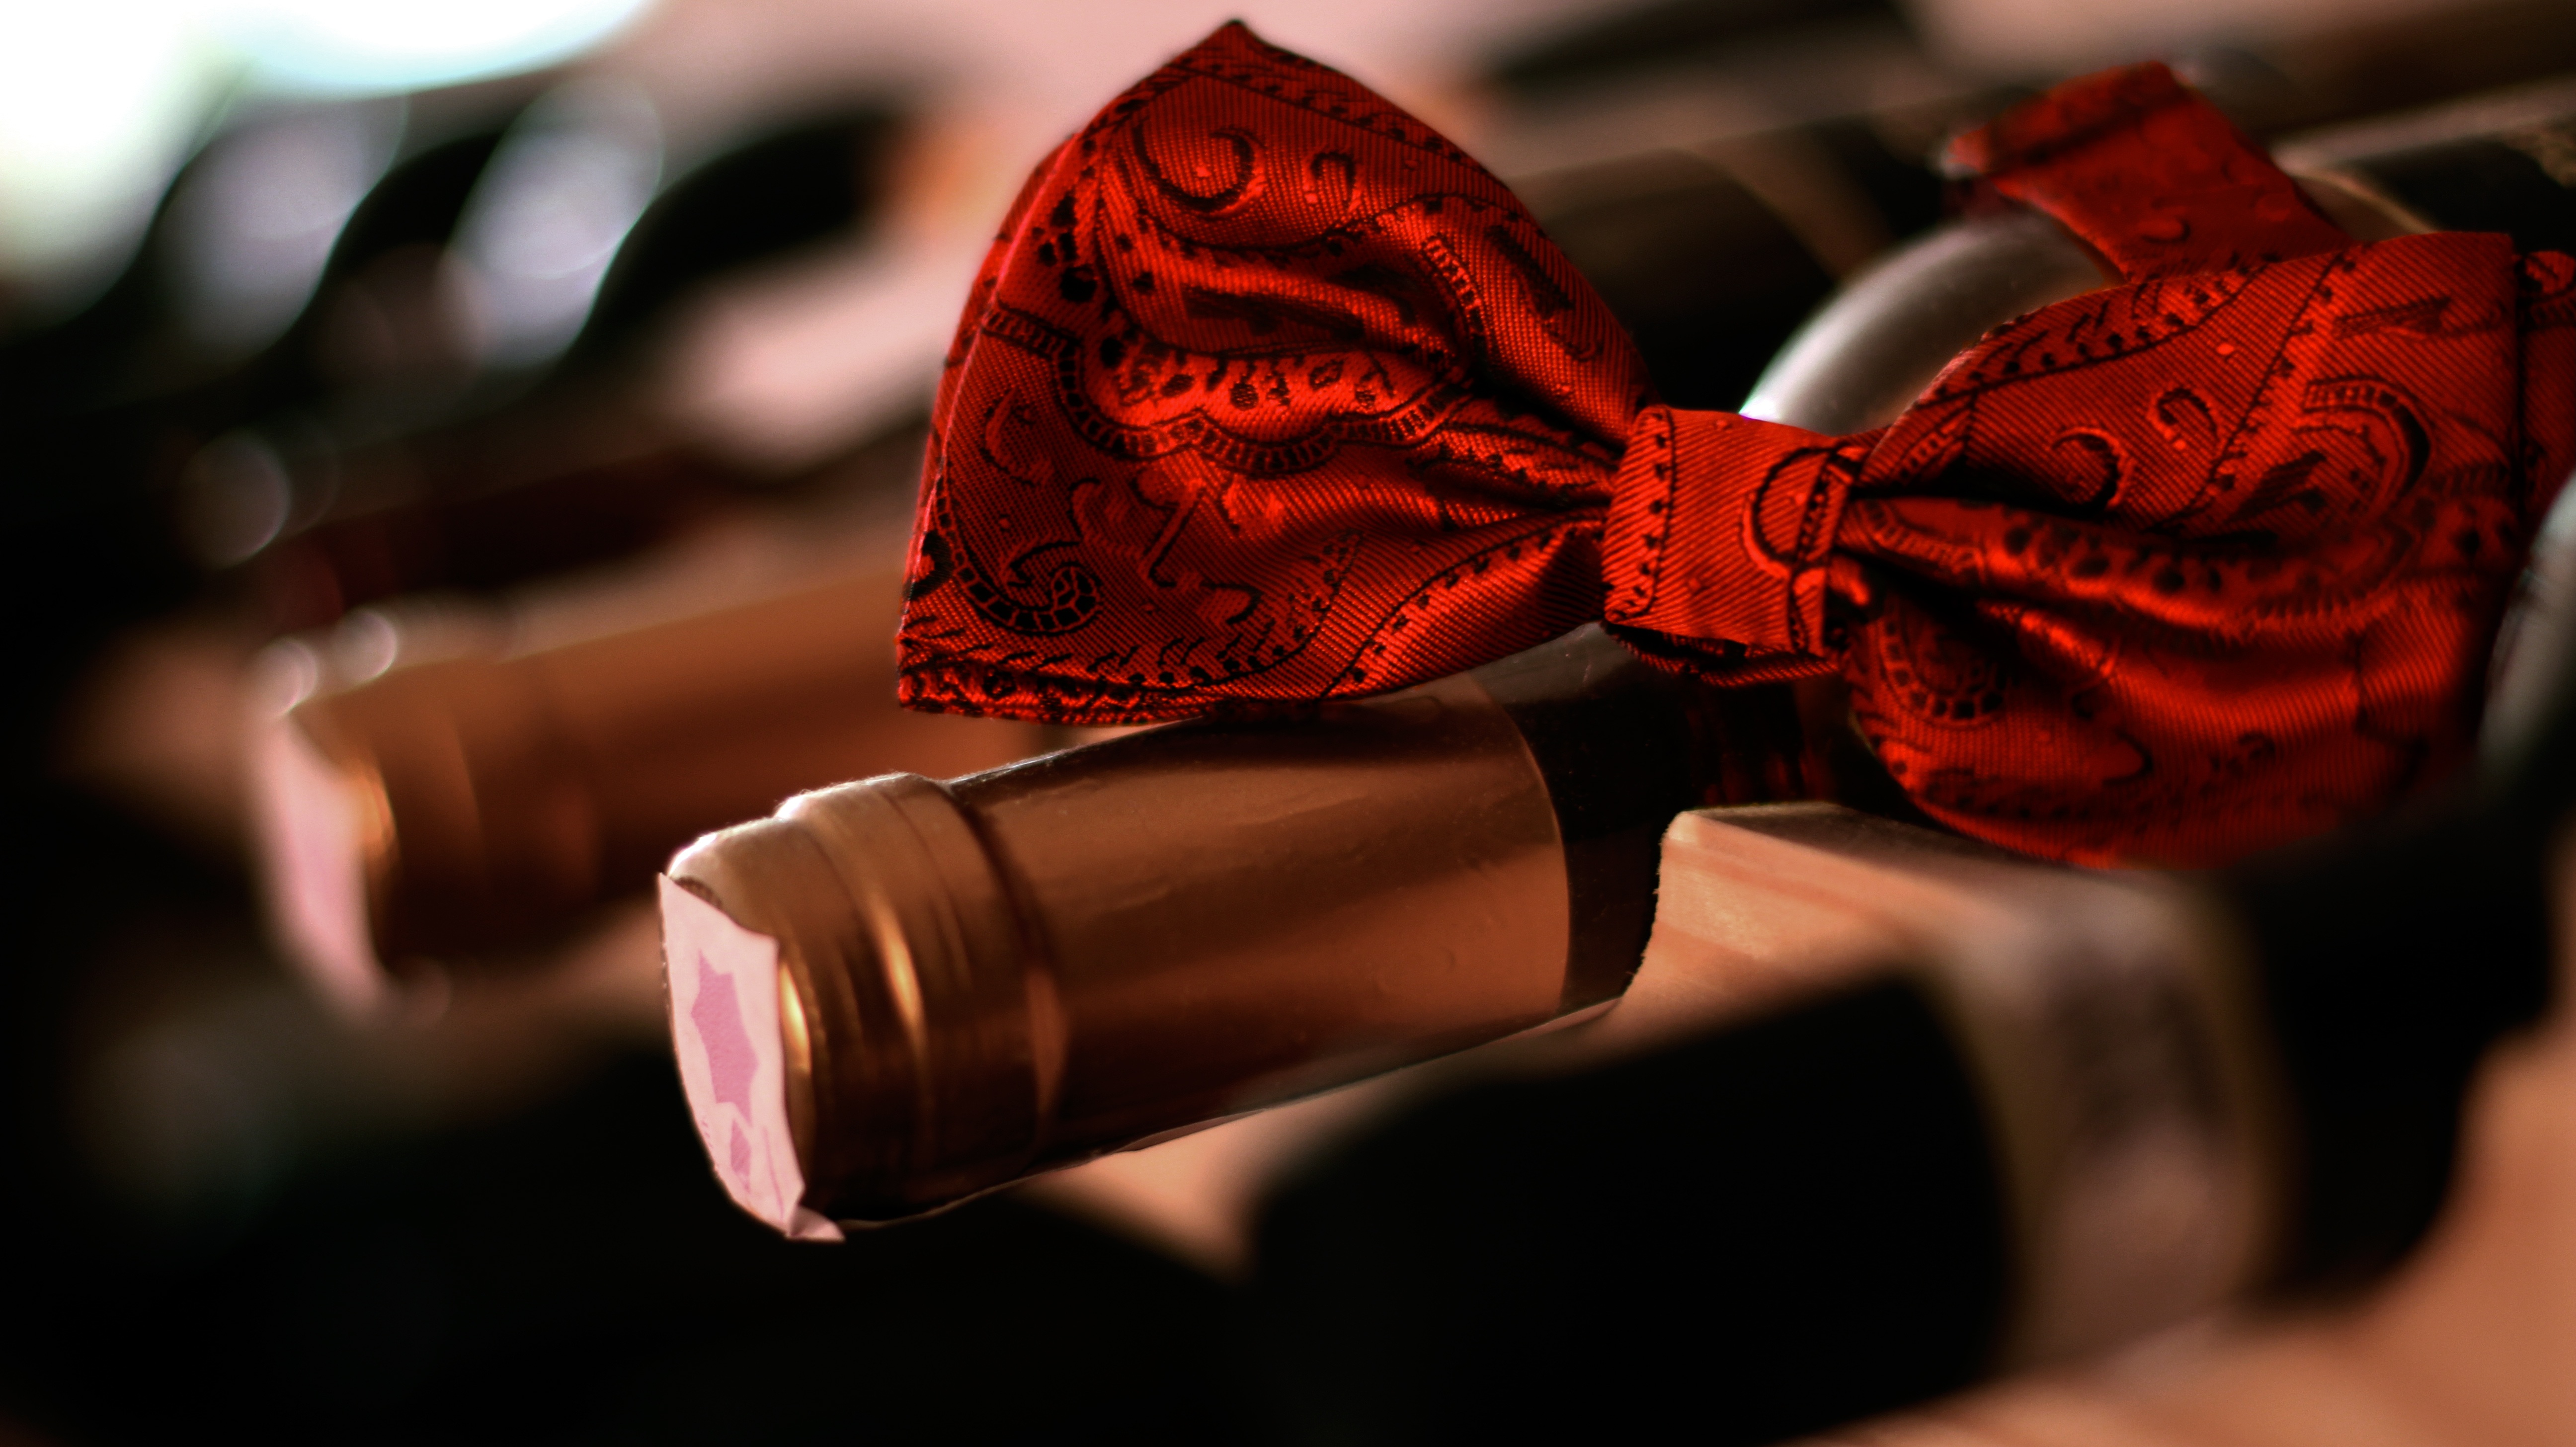
hand, wine, flower, petal, love, red, color, shelf, bottle, red wine, alcohol, close up, human body, papillon, organ, emotion, cellar, bottle of wine, wines, macro photography, valentine's day, bow ties